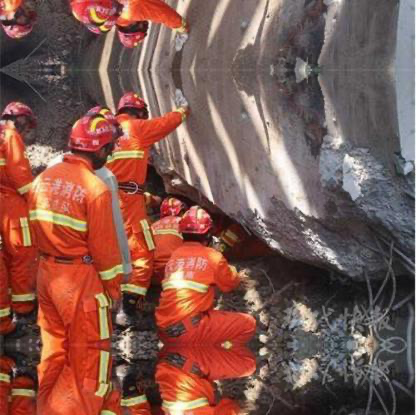
Objects in the image:
label: helmet
label: helmet
label: helmet
label: helmet
label: helmet
label: helmet
label: helmet
label: helmet